Malaysia–Vietnam relations

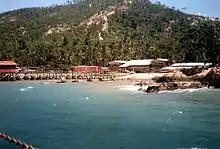
The jetty for the Pulau Bidong refugee camp 1985, where up to 10,000 refugees may have been housed at any point of time. The camp was closed in 1991.

In May 1975, shortly after the Fall of Saigon at the end of the Vietnam War, the first Vietnamese refugees arrived in Malaysia, and the first boat that arrived carried 47 refugees. Until 1978, more Vietnamese fled their country, and many of them were of Chinese descent. According to Malaysian government statistics, the country hosted 19,000 refugees in November 1978, compared to 500 in 1977. The Malaysian government responded by directing its Home Ministry to set up Federal Task Force VII in 1978, which was tasked with limiting the rising number of refugees from landing in Malaysia. The press reported incidents of Malaysian police and army personnel turning away the refugees, but some refugees resorted to deliberately sinking their boats to gain admittance to Malaysia. When the government was informed of boat-sinking attempts made by the refugees, then Deputy Prime Minister Mahathir Mohamad announced in June 1979 that legislation would be introduced to empower the police and navy to shoot refugees attempting to land. The government quickly recanted Mahathir's shooting threat.